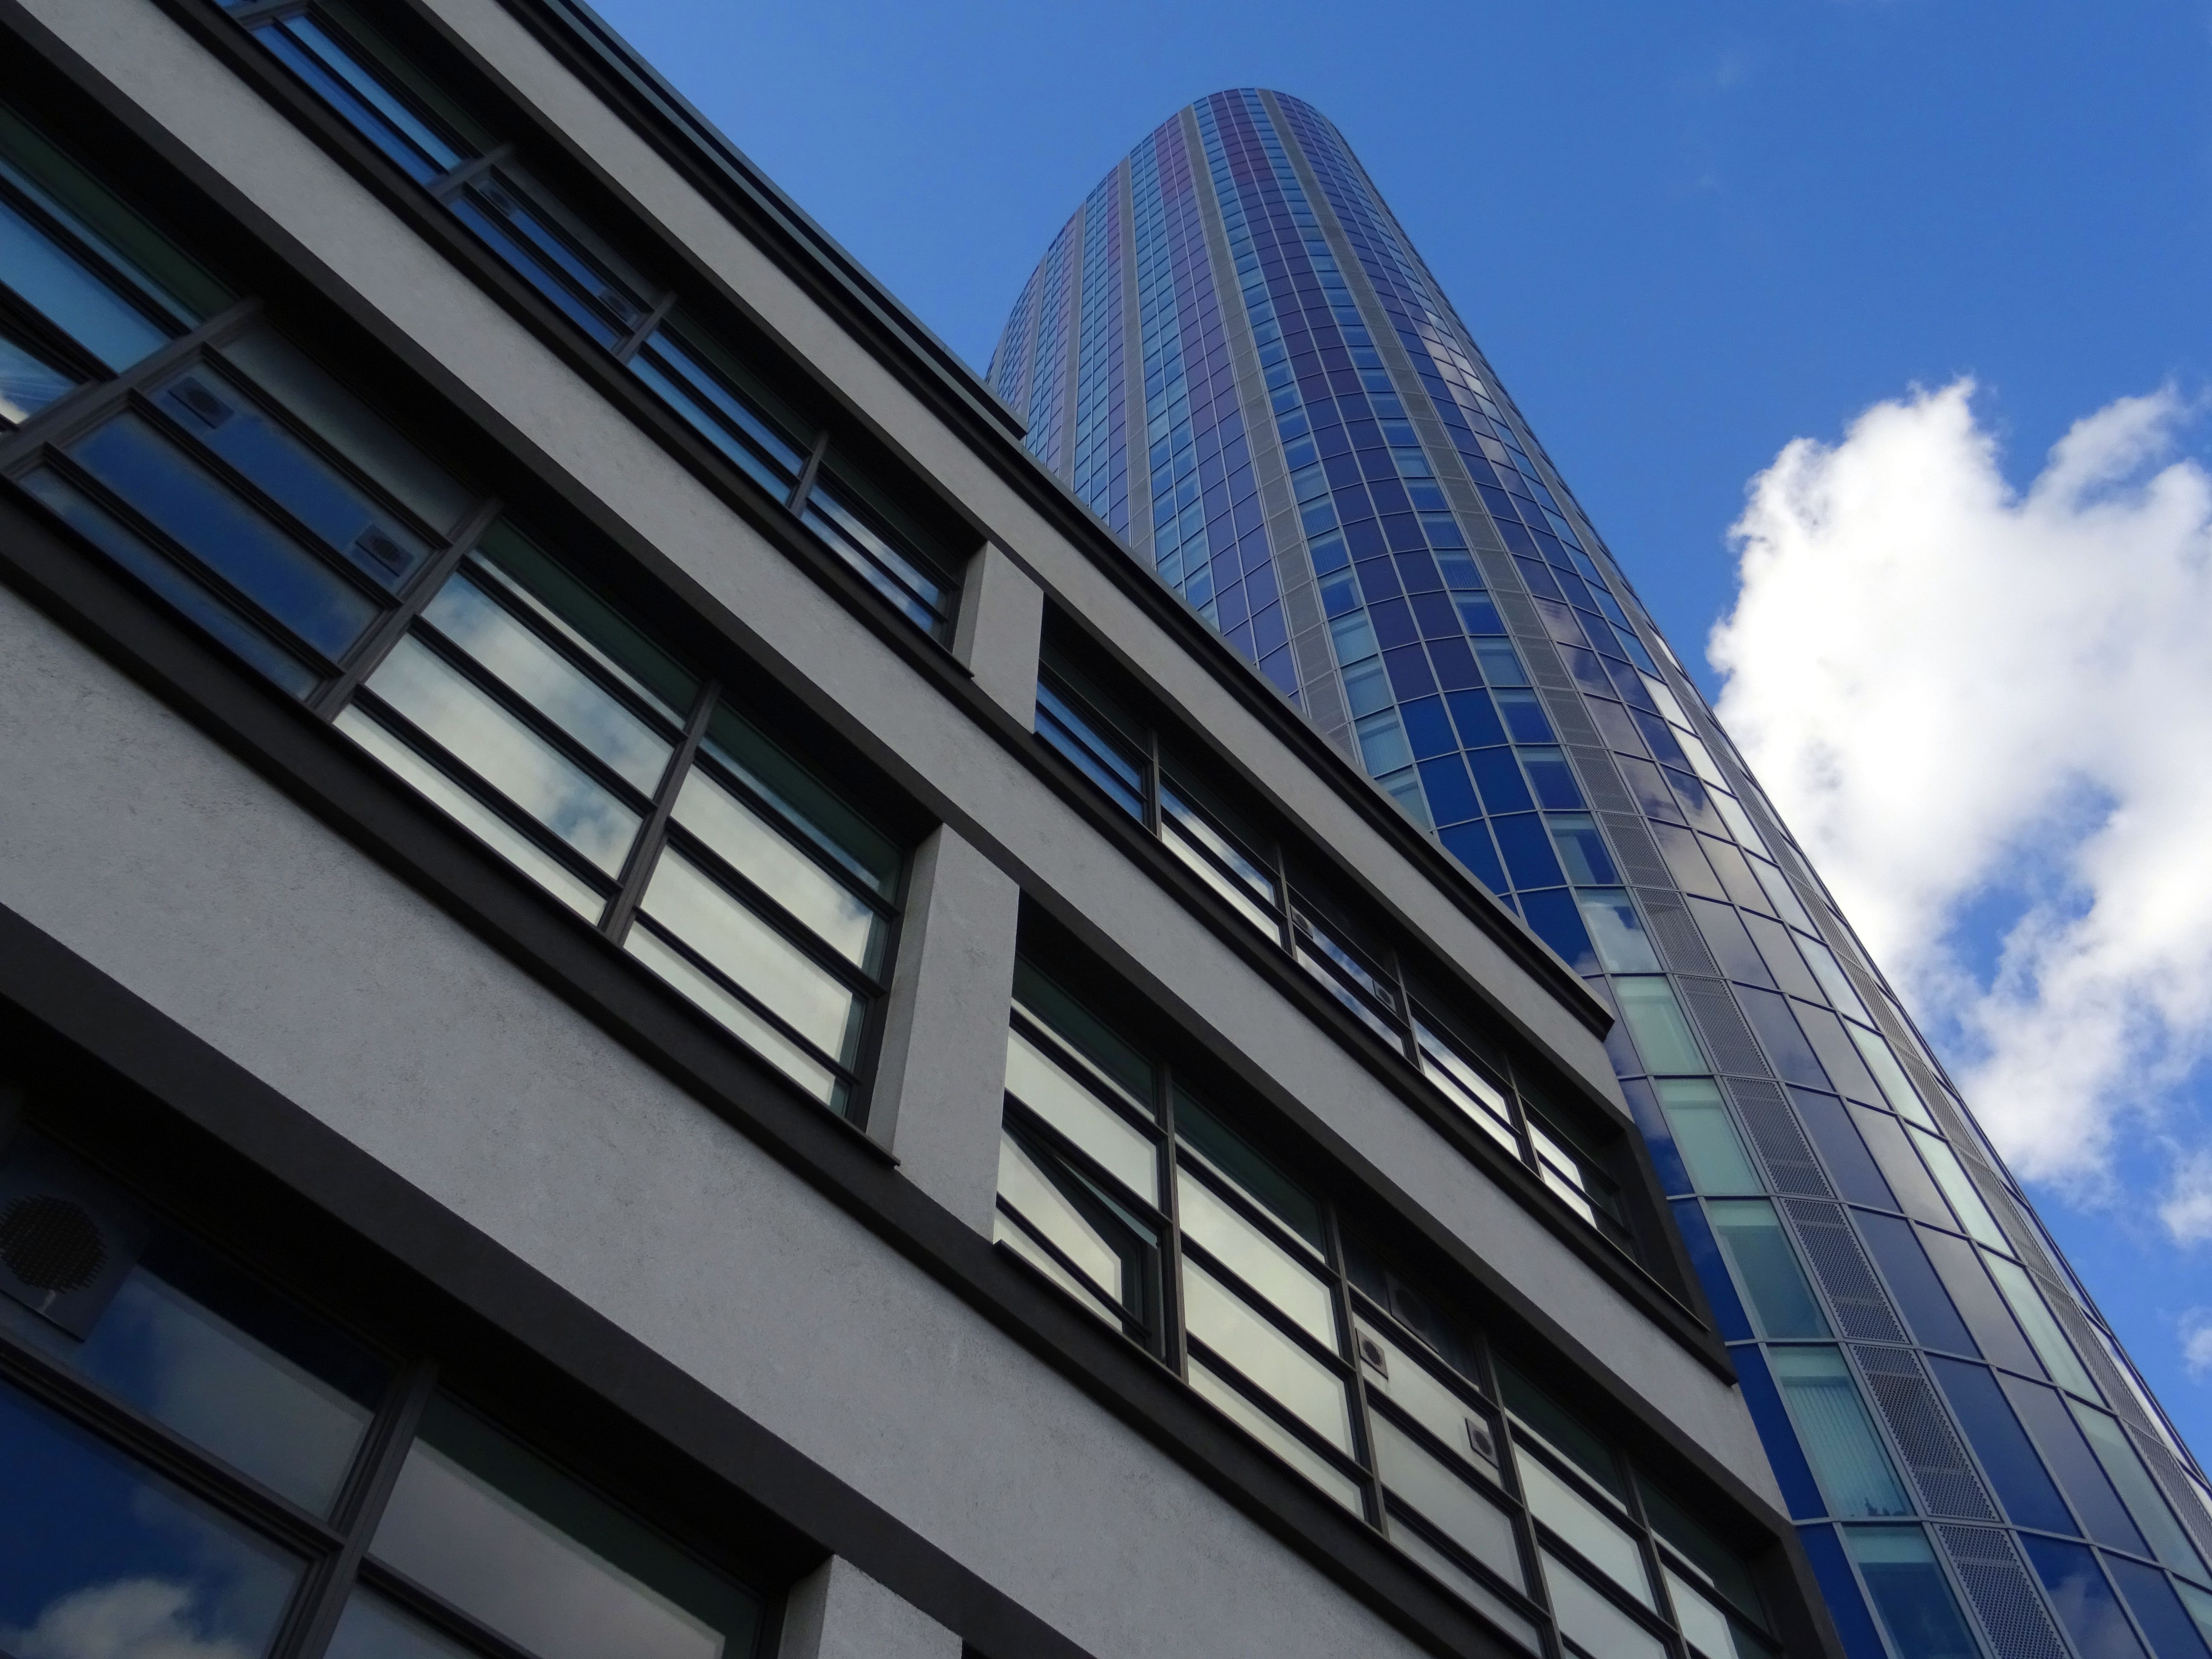
blue, daytime, sky, architecture, metropolitan area, commercial building, building, urban area, skyscraper, line, tower block, corporate headquarters, cloud, city, facade, metropolis, real estate, Material property, mixed use, headquarters, reflection, glass, daylighting, tower, window, condominium, house, metal